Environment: real
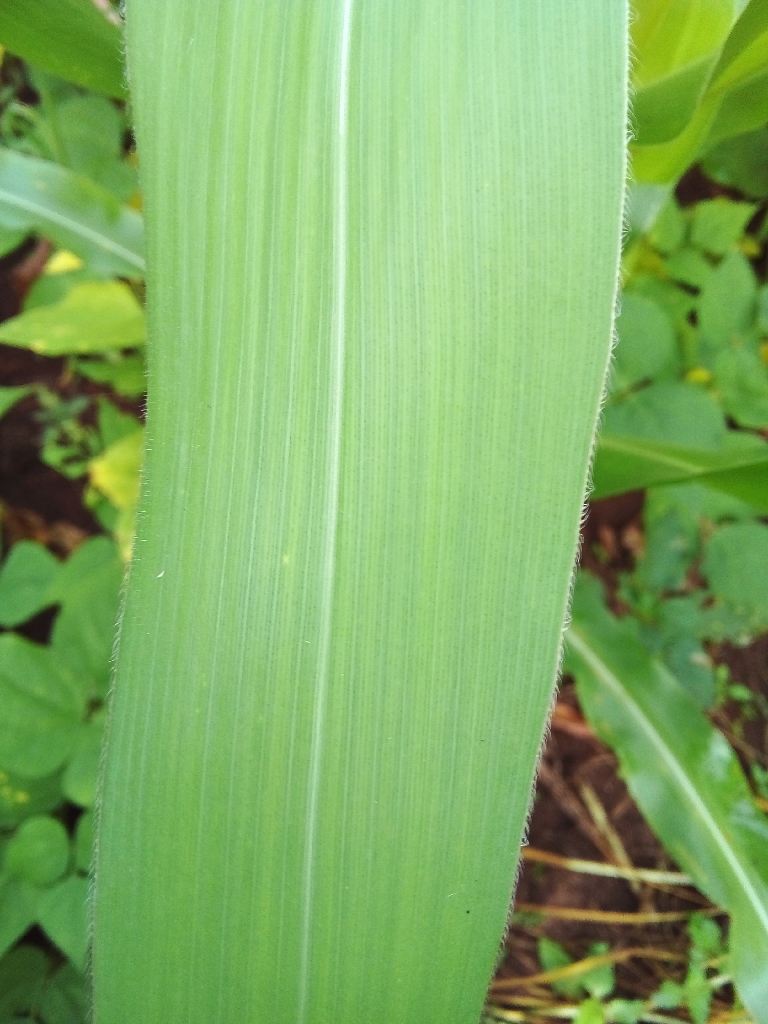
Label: healthy